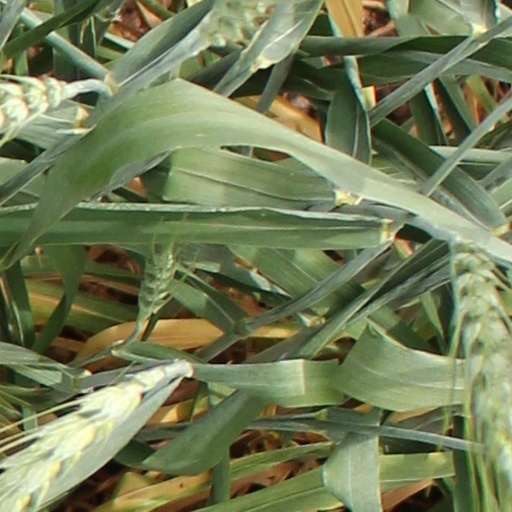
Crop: wheat